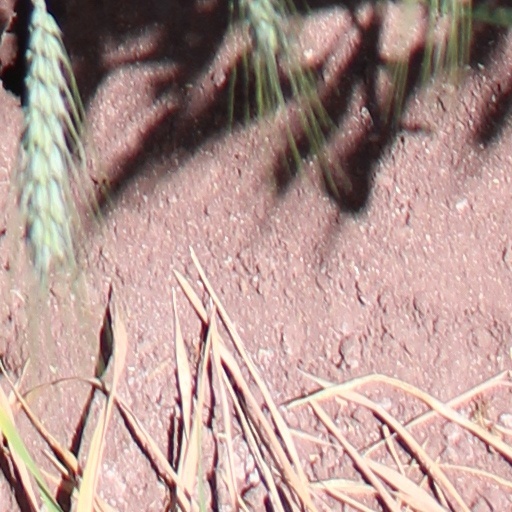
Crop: wheat